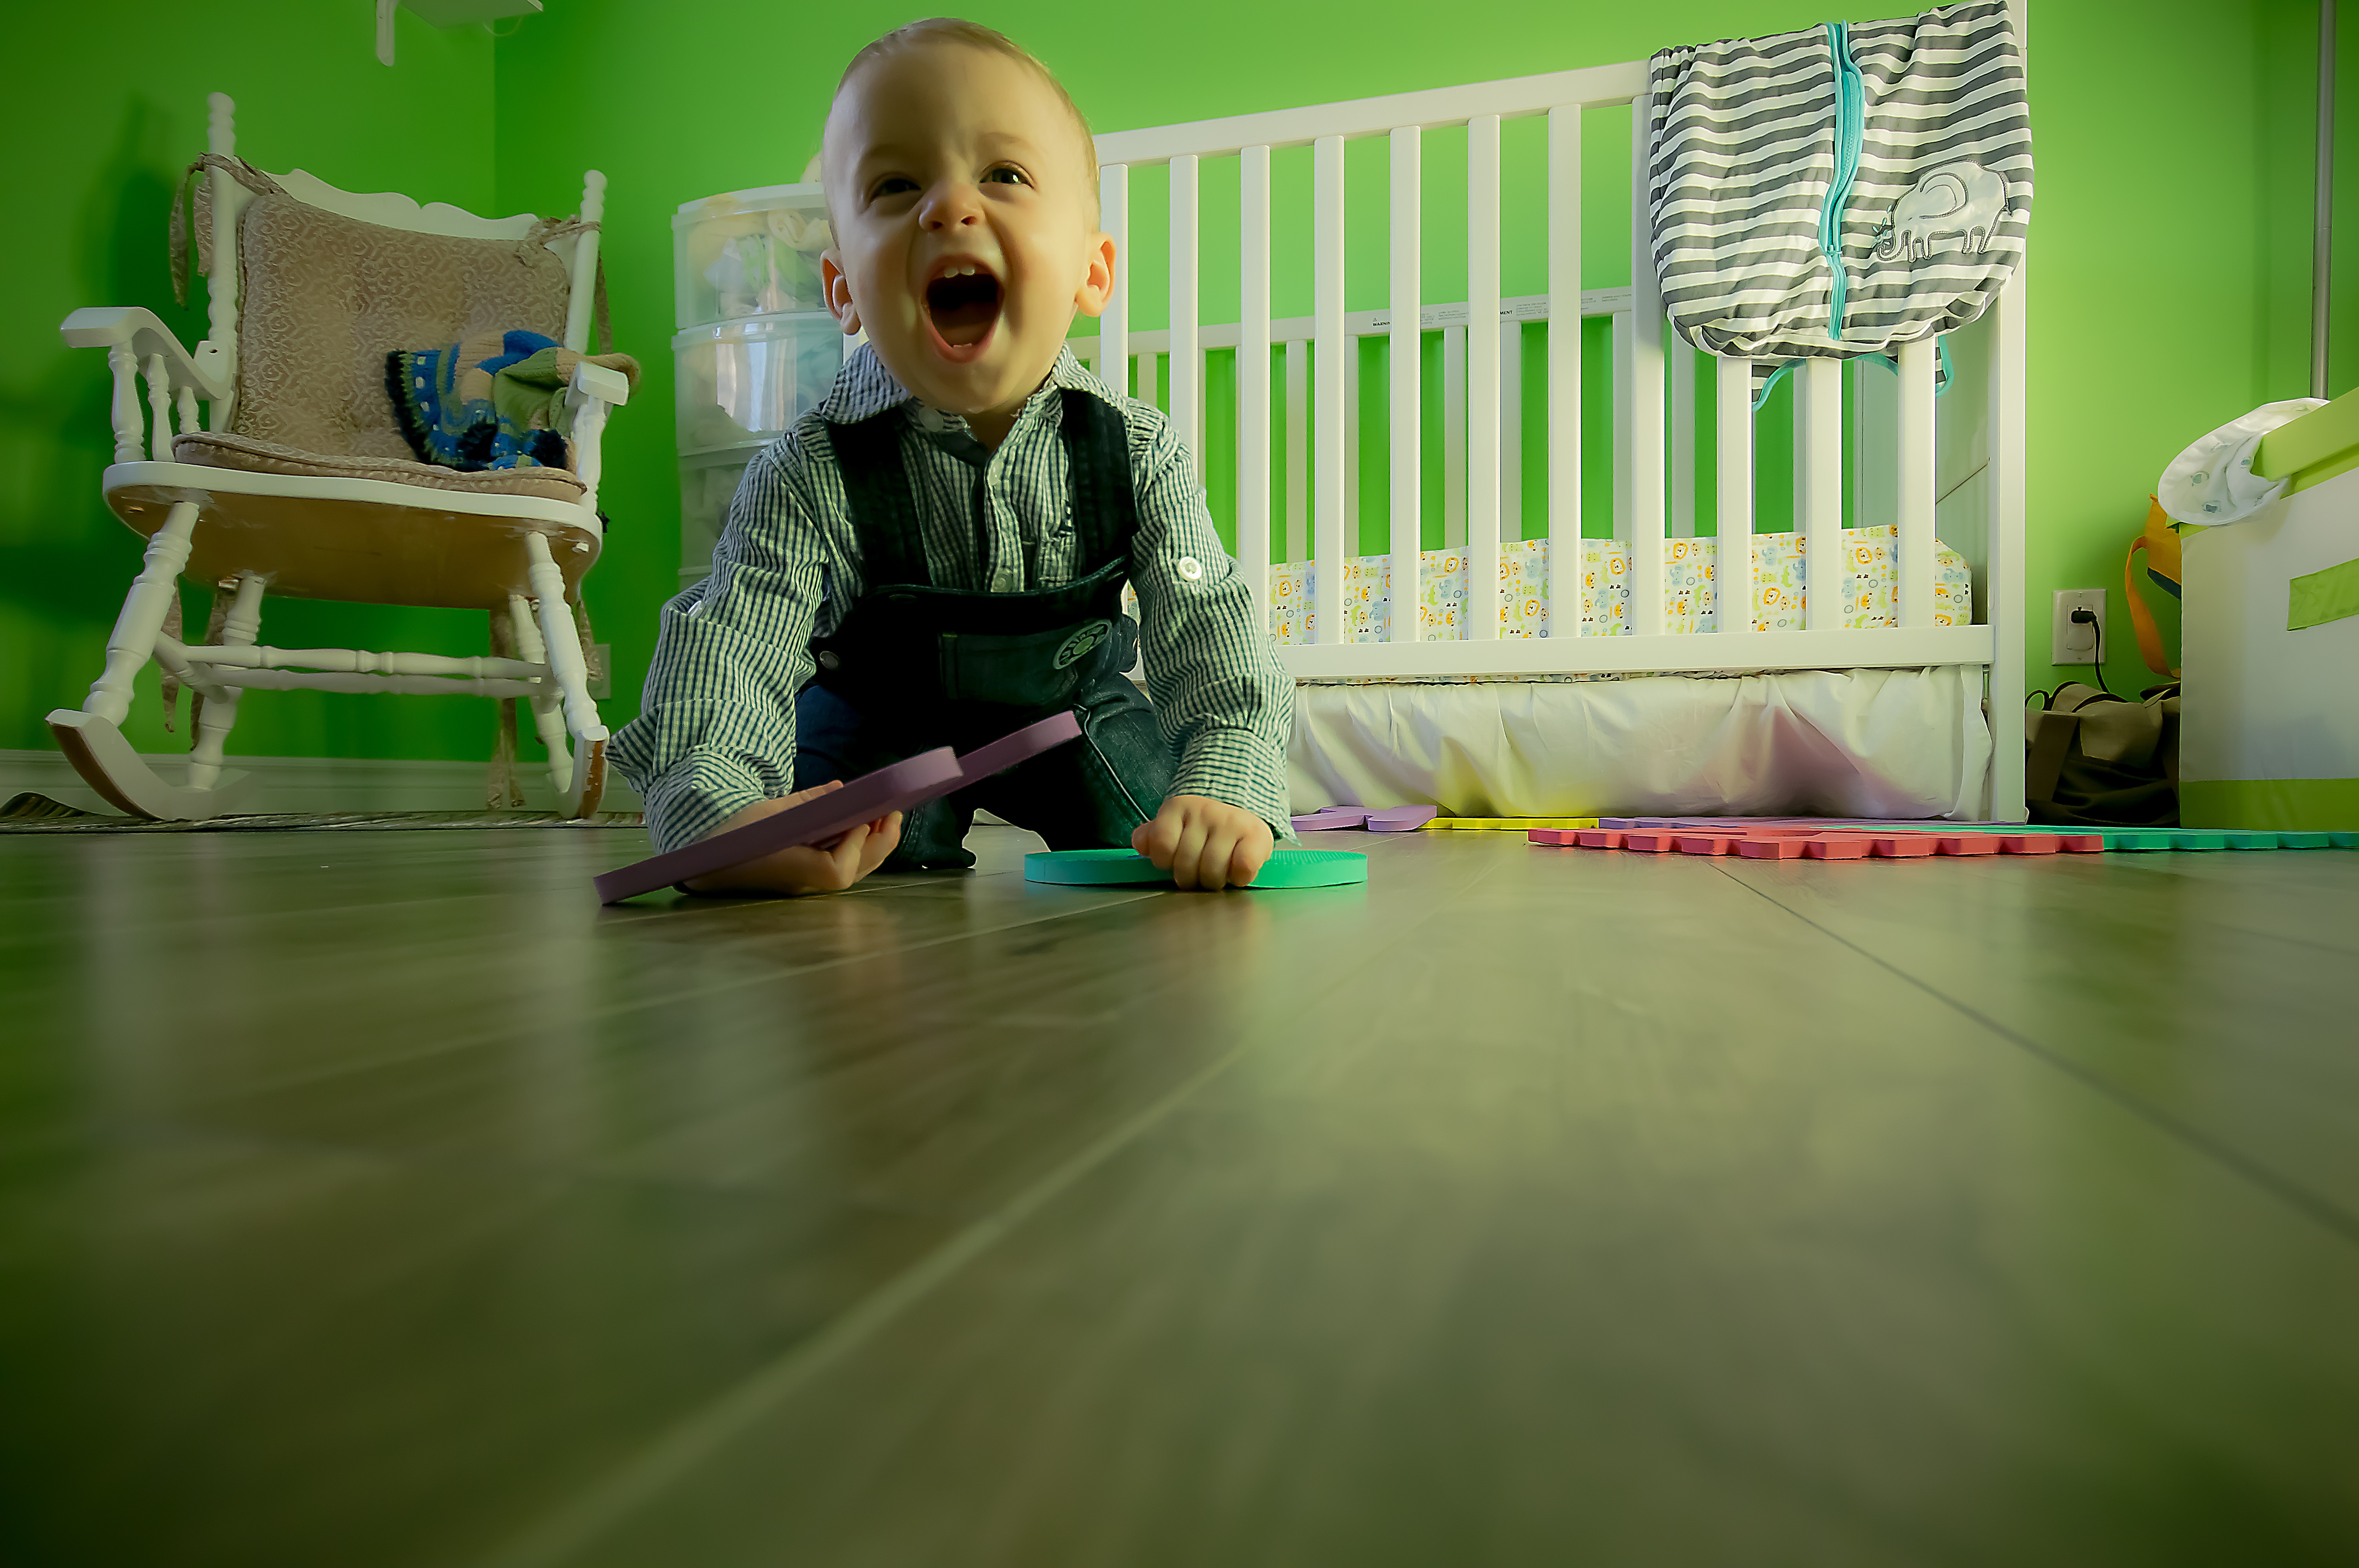
person, game, play, boy, kid, cute, young, green, child, toy, childhood, family, fun, happy, toddler, games, screenshot, yell, children's games, pushover, human positions